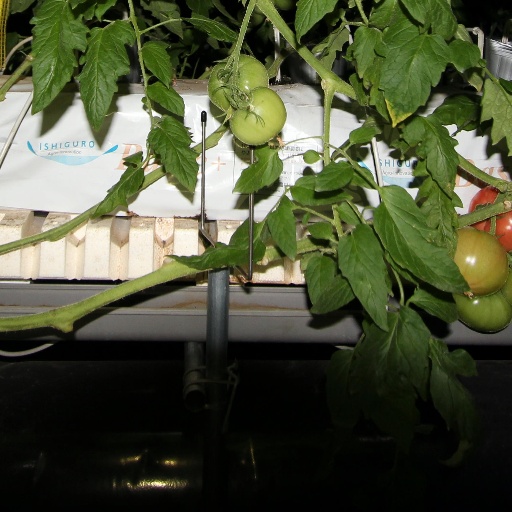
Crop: tomato